Joanne Larson

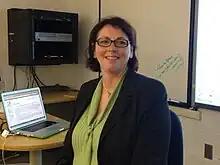
Professor Joanne C. Larson

She is also chair of the Teaching, Curriculum, and Change department. In the past ten years, Larson has emerged as a leading scholar in the New Literacies Studies, the socioculturally situated study of literacy. Her work examines how language and literacy practices mediate social and power relations in elementary classrooms. Specifically, she studies urban schools and asks how do differences between access to participation in various literacy events affect student learning? Most recently, she has been using Michel Foucault's concept of heterotopia and critical geography to think about the relation of space and literacy.